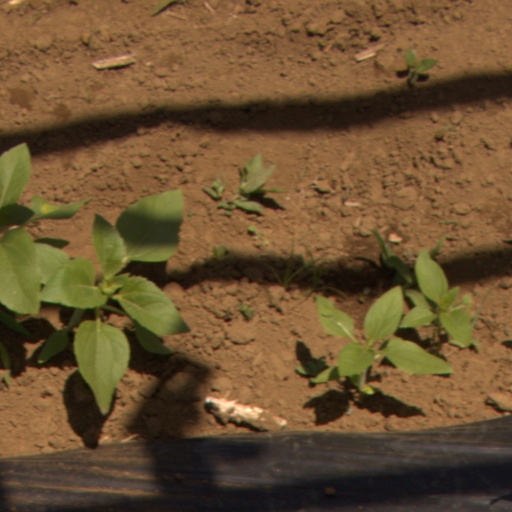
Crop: Jerusalem artichoke